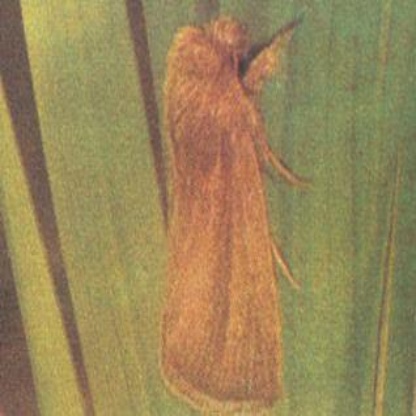
Nhãn: Sâu đục thân (Sọc nâu )( Chilo suppressalis )